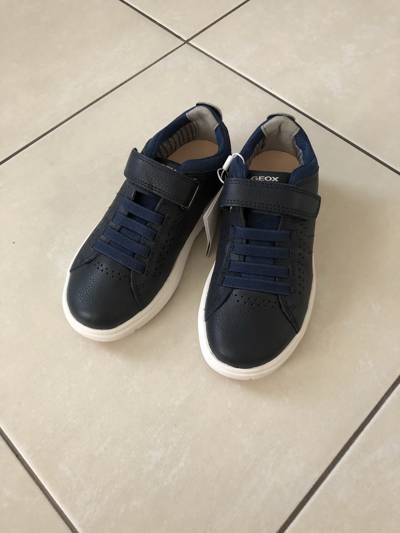
Waste category: shoes